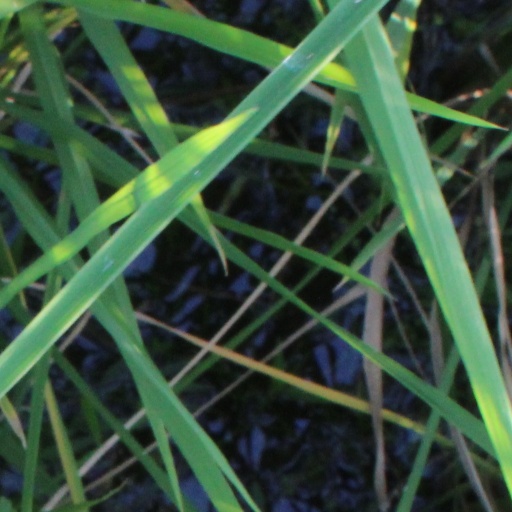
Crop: rice